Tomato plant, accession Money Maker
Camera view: vertical (180 deg); turntable rotation: 0 degrees
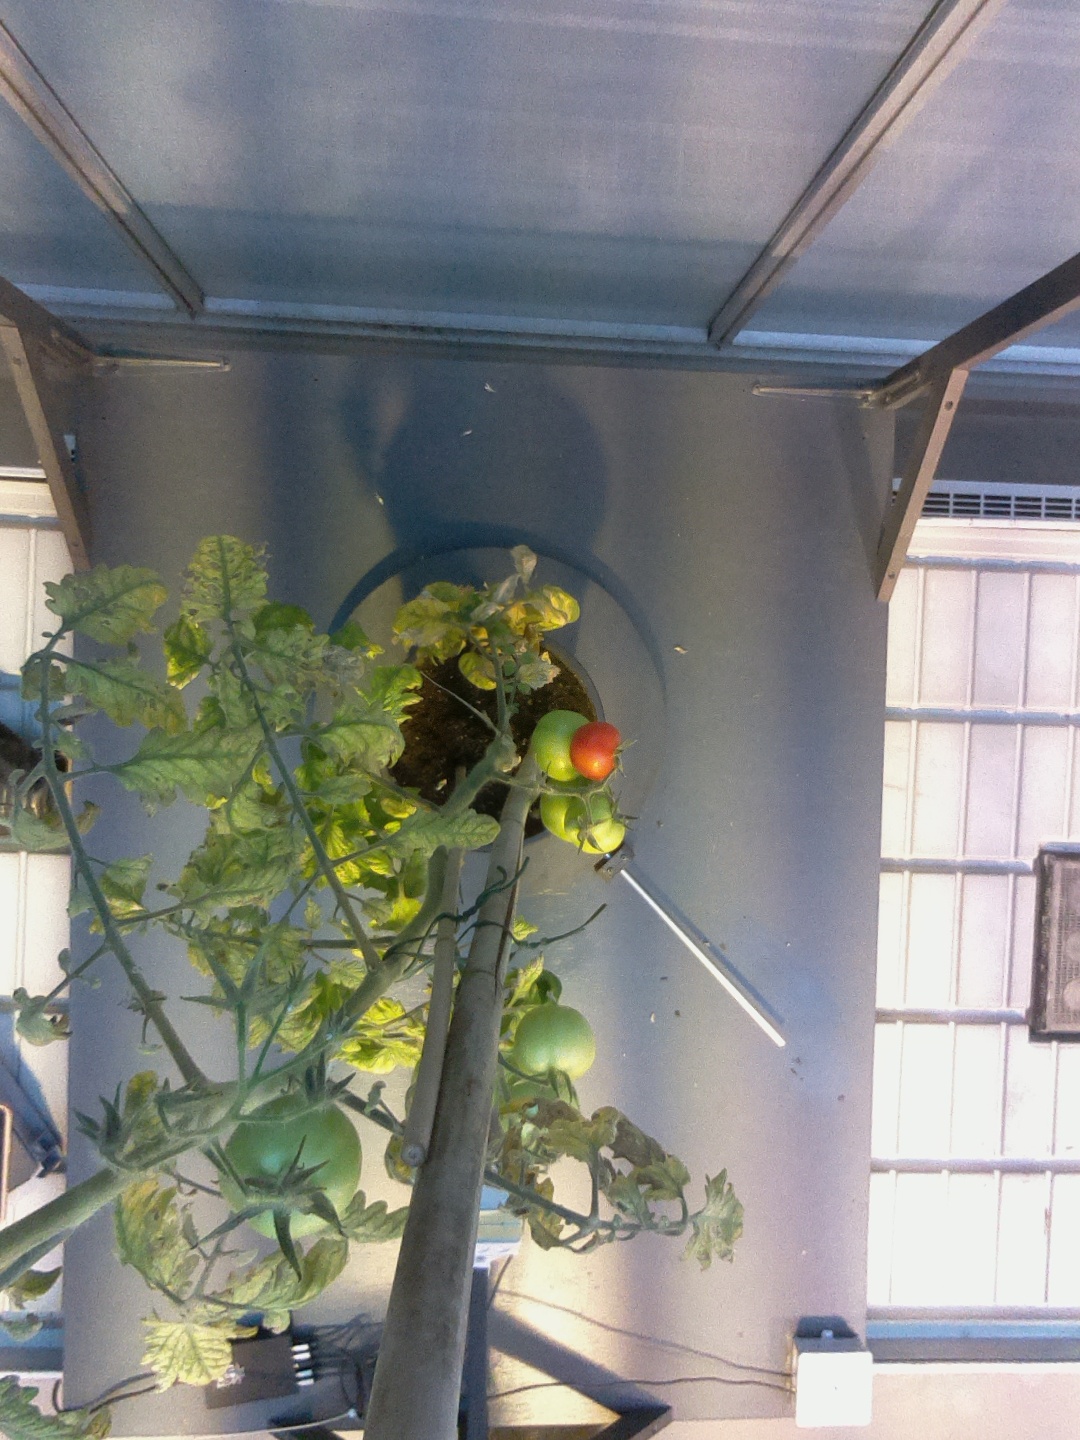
BBCH growth stage 81: 10%-20% of fruits show typical fully ripe color